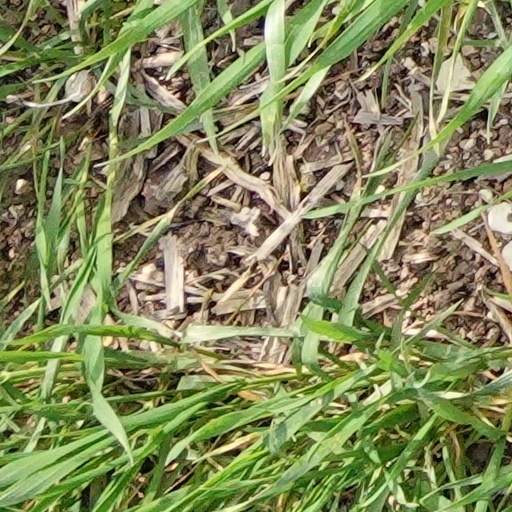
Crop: wheat